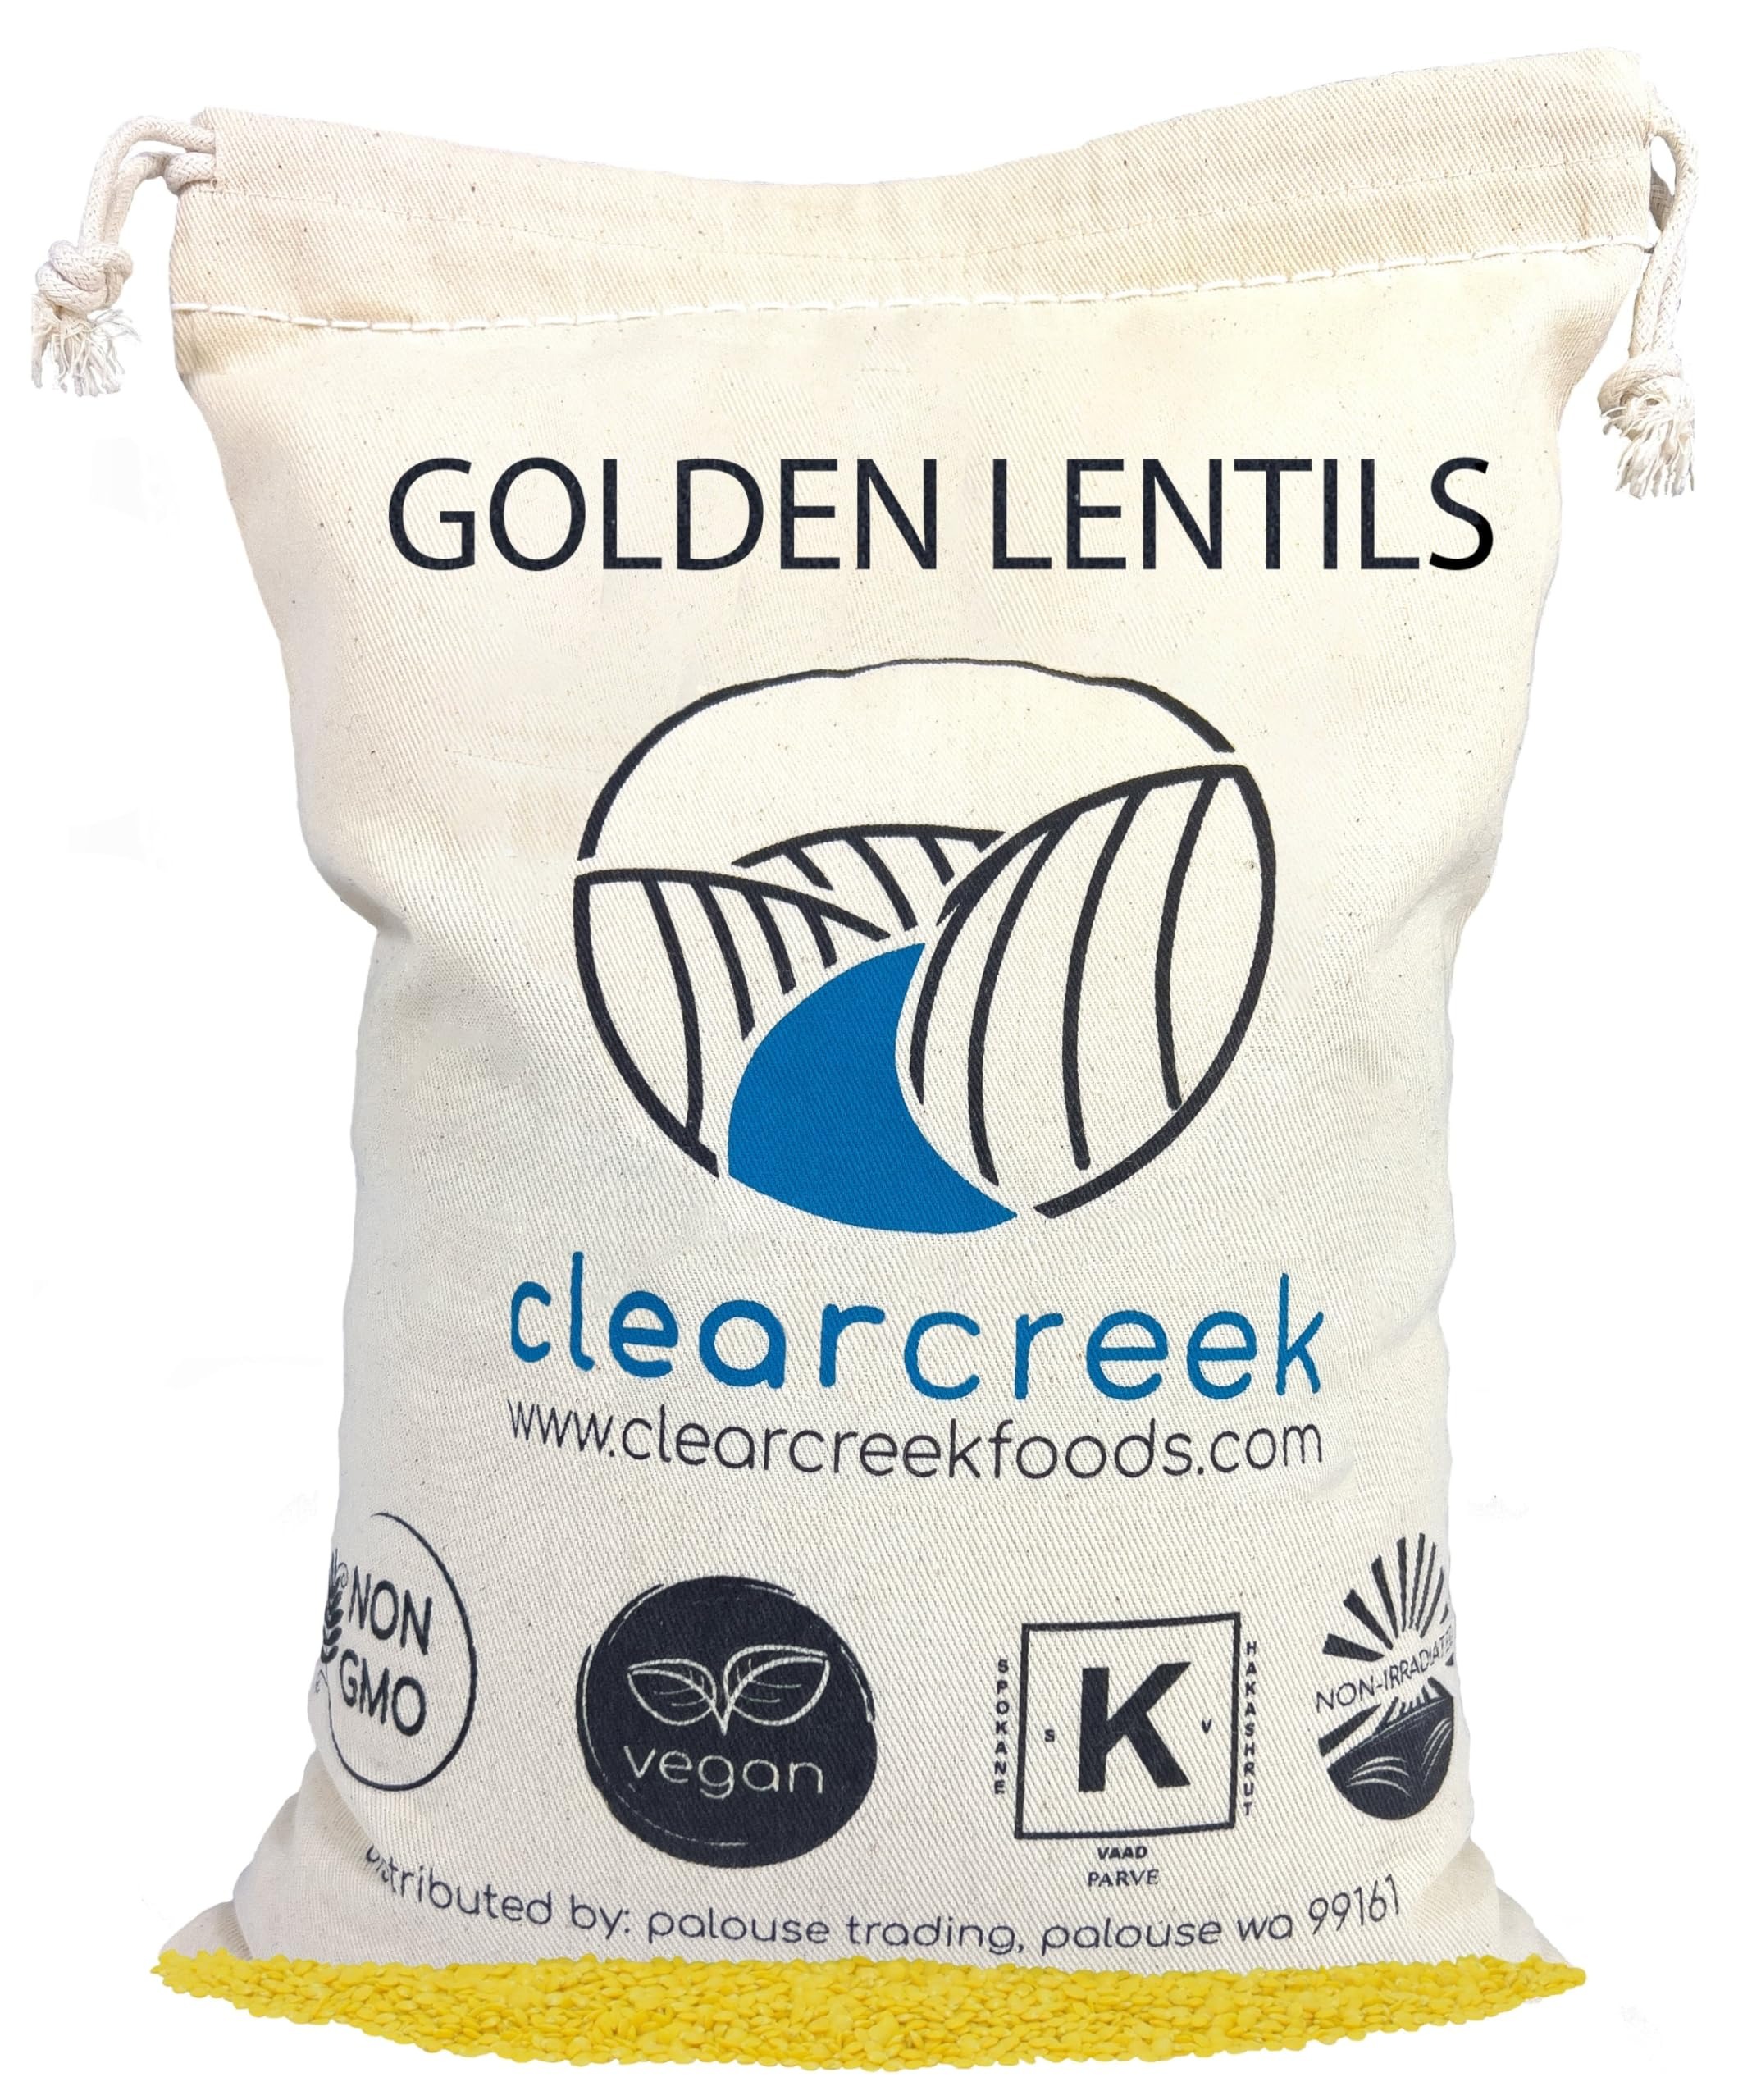
Item Name: Certified Glyphosate Residue Free Yellow Lentils | Montana Grown | 4 lb Linen Drawstring Bag | Non-GMO | Kosher | Vegan | Non-Irradiated (Will Sprout)
Bullet Point 1: CERTIFIED GLYPHOSATE RESIDUE FREE by the detox project
Bullet Point 2: HIGH STANDARD OF EXCELLENCE: Clear Creek Foods are Non-GMO, Certified Kosher, Non-Irradiated, Vegan, and packaged in a food safe HACCP Certified facility.
Bullet Point 3: SOURCED FROM NORTH AMERICA: Grown by North American Farmers
Bullet Point 4: LONG-TERM SHELF LIFE: Through food safety regulations we provide a Best By date of 3 years. However, when stored in an air-tight container, in a cool, dry location, Clear Creek Foods can last decades.
Product Description: Buy golden lentils grown in Montana.These golden lentils, grown on a family farm in Montana - are as fresh as possible, we always sell the most current crop year. Clear Creek, by Palouse Brand, are foods we have inspected and sourced as a family. Clear Creek products are produced by neighbors of Palouse Brand but are packaged by us. Our family has partnered with neighboring farms to bring the highest quality, sustainably grown food to your family and friends. Clear Creek Foods are grown in some of the richest soils in the world that produce a fresh taste and texture that is as unique as the farm in which it was grown. We hope you enjoy Clear Creek as much as you have with Palouse Brand. We are so happy to bring colors and flavors of the Pacific Northwest to your table.
Value: 64.0
Unit: Ounce

Price: 19.95